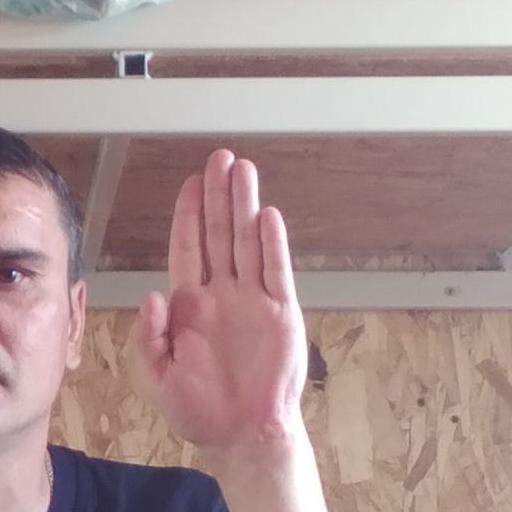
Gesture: stop